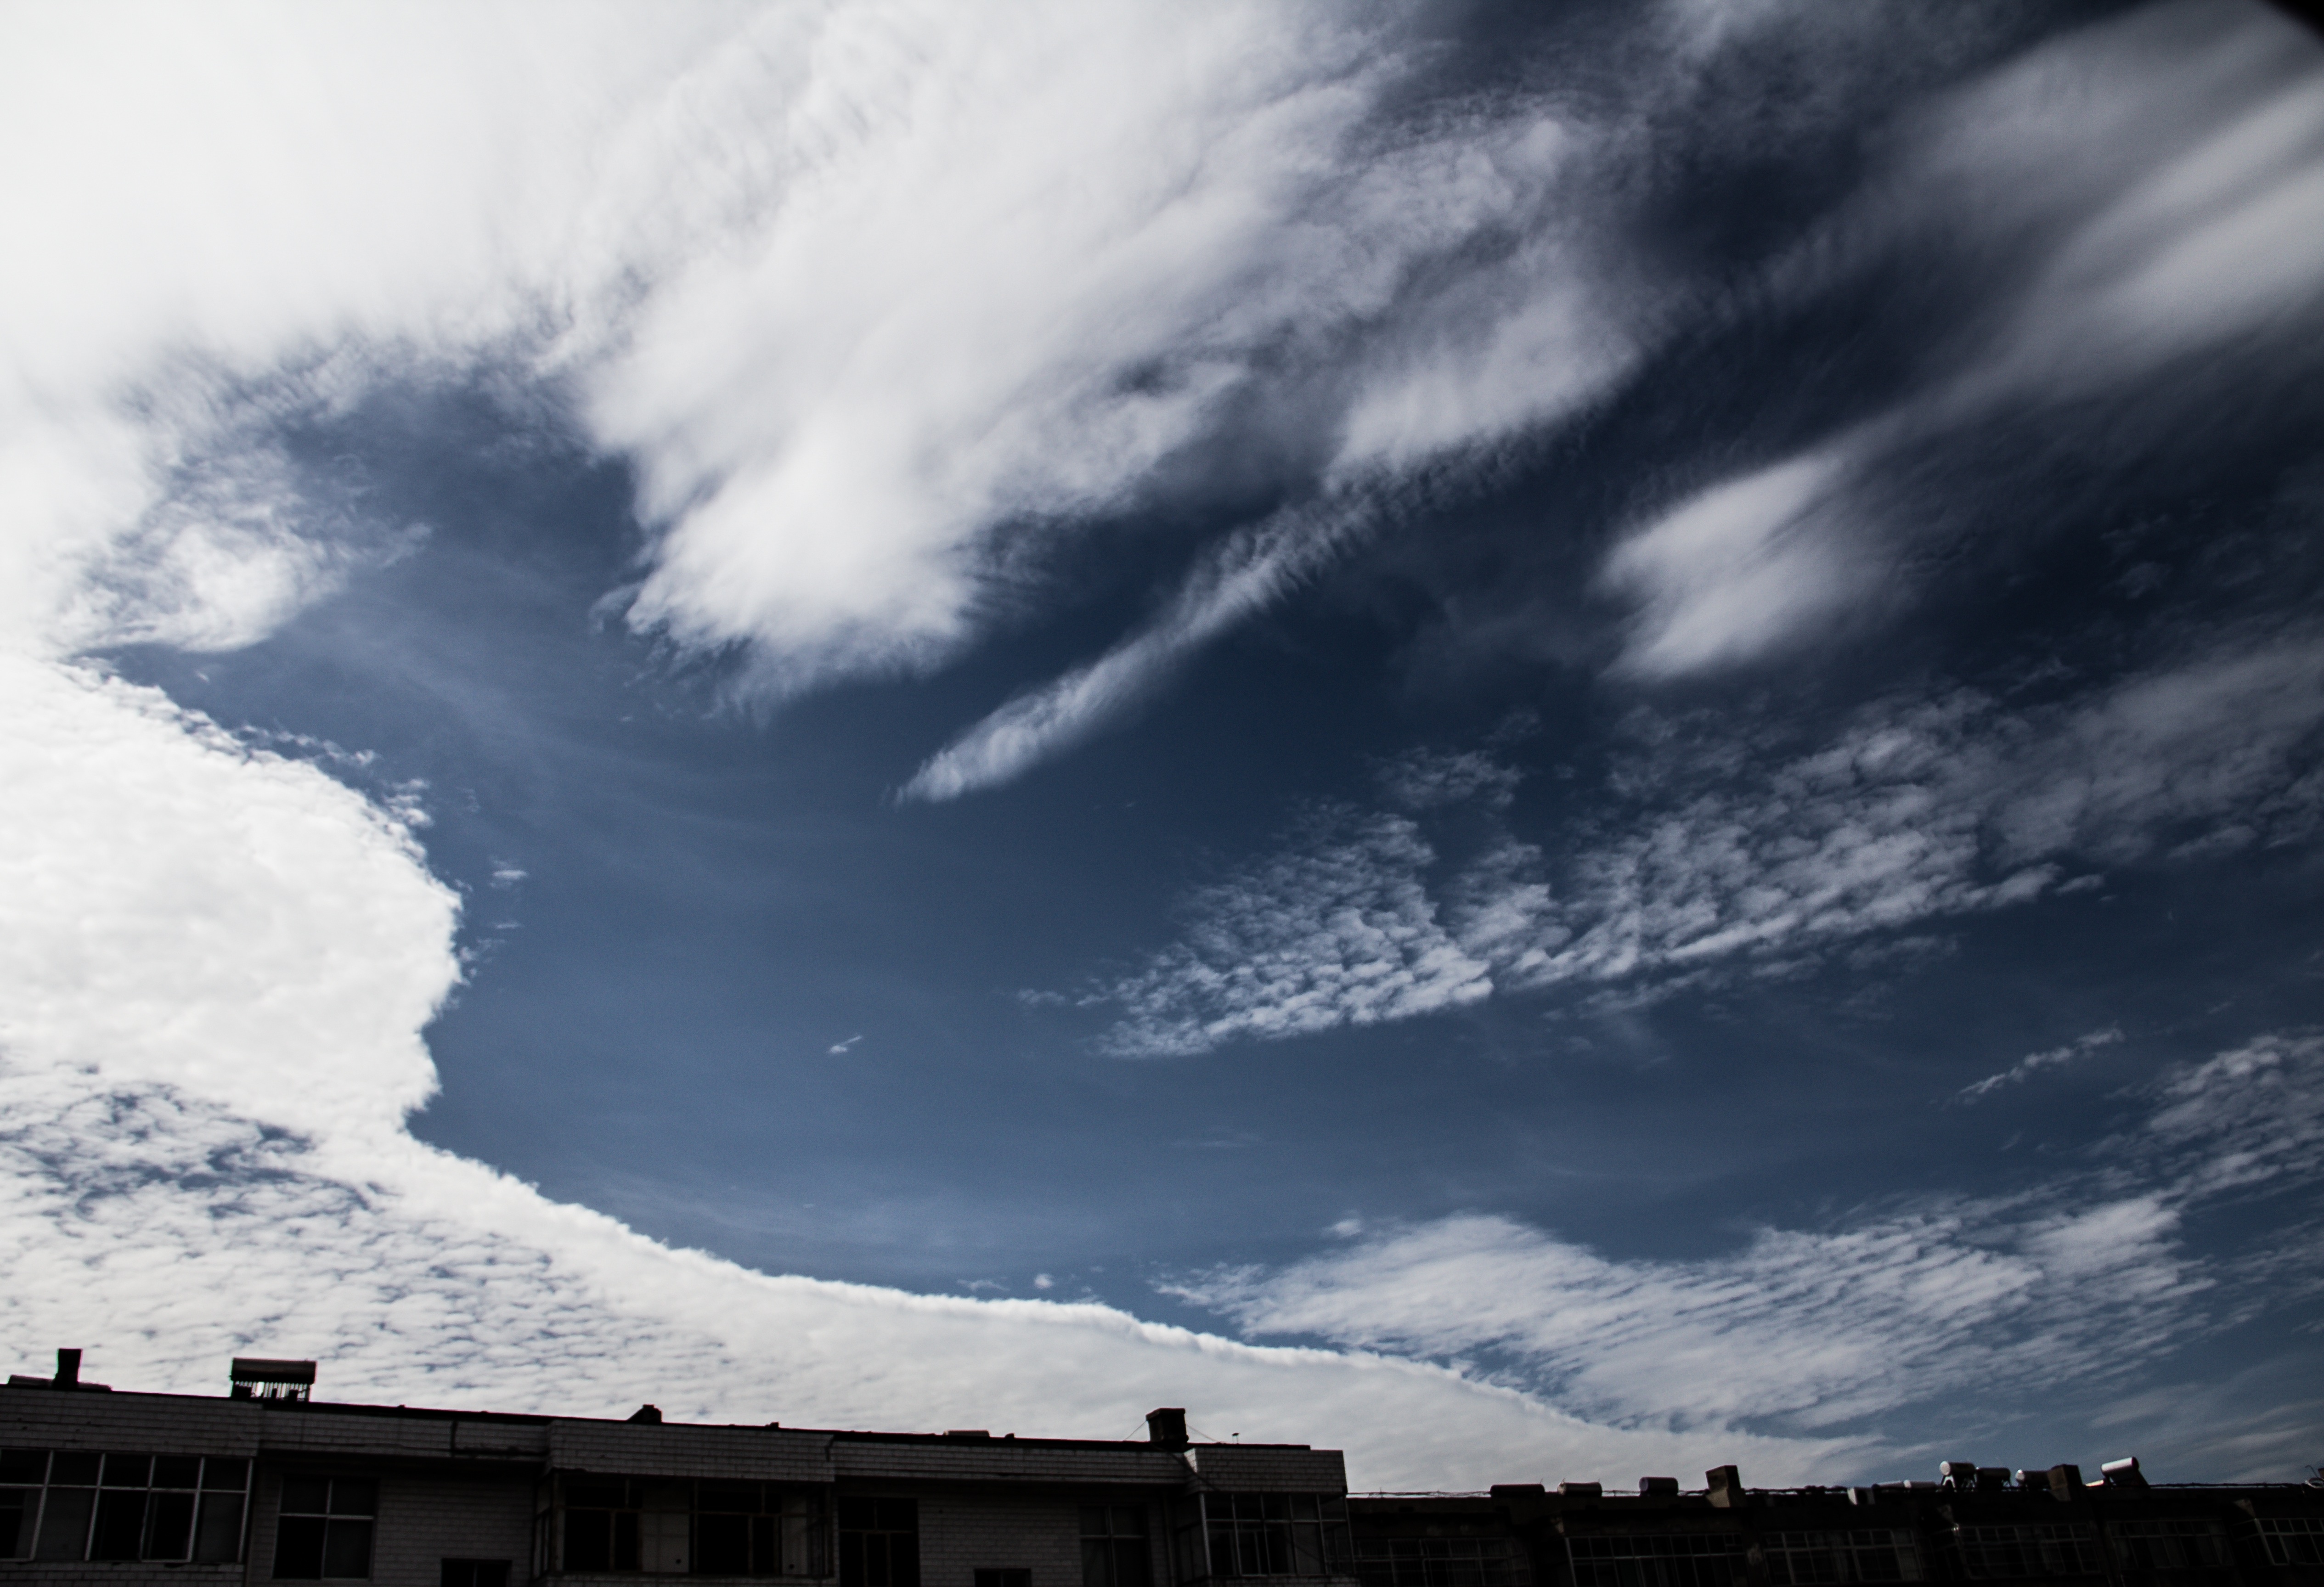
horizon, snow, cloud, sky, sunlight, atmosphere, dusk, weather, storm, cumulus, monochrome, meteorological phenomenon, atmosphere of earth